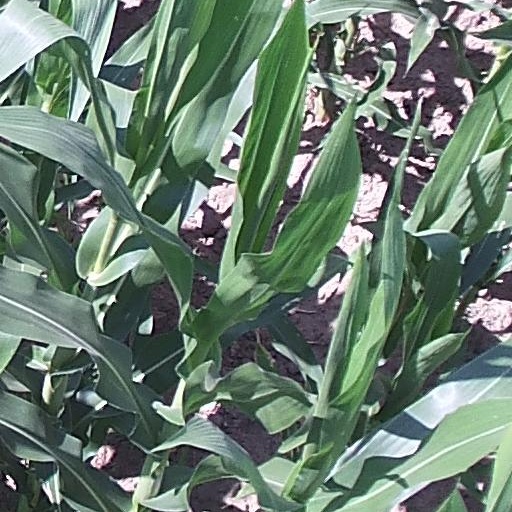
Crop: maize; corn